Emperor Rosko

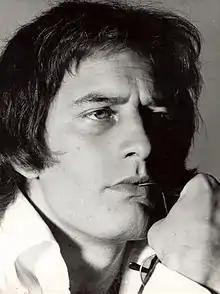
Emperor Rosko early in his career

Michael Joseph Pasternak (born 26 December 1942), known by his stage name Emperor Rosko, is an American presenter of rock music programmes, most widely known for his shows on Radio Caroline and BBC Radio 1 in the UK in the 1960s and early 1970s.